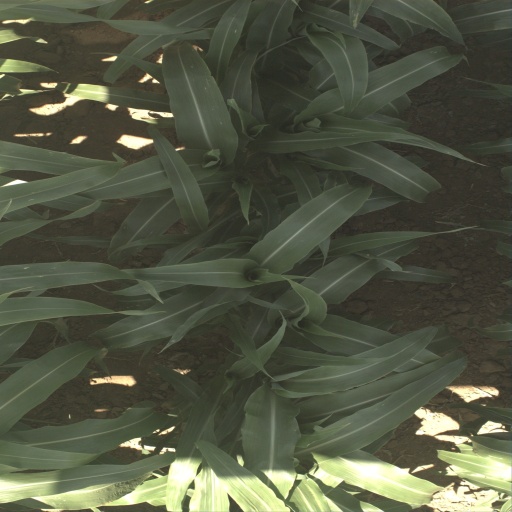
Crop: sorghum